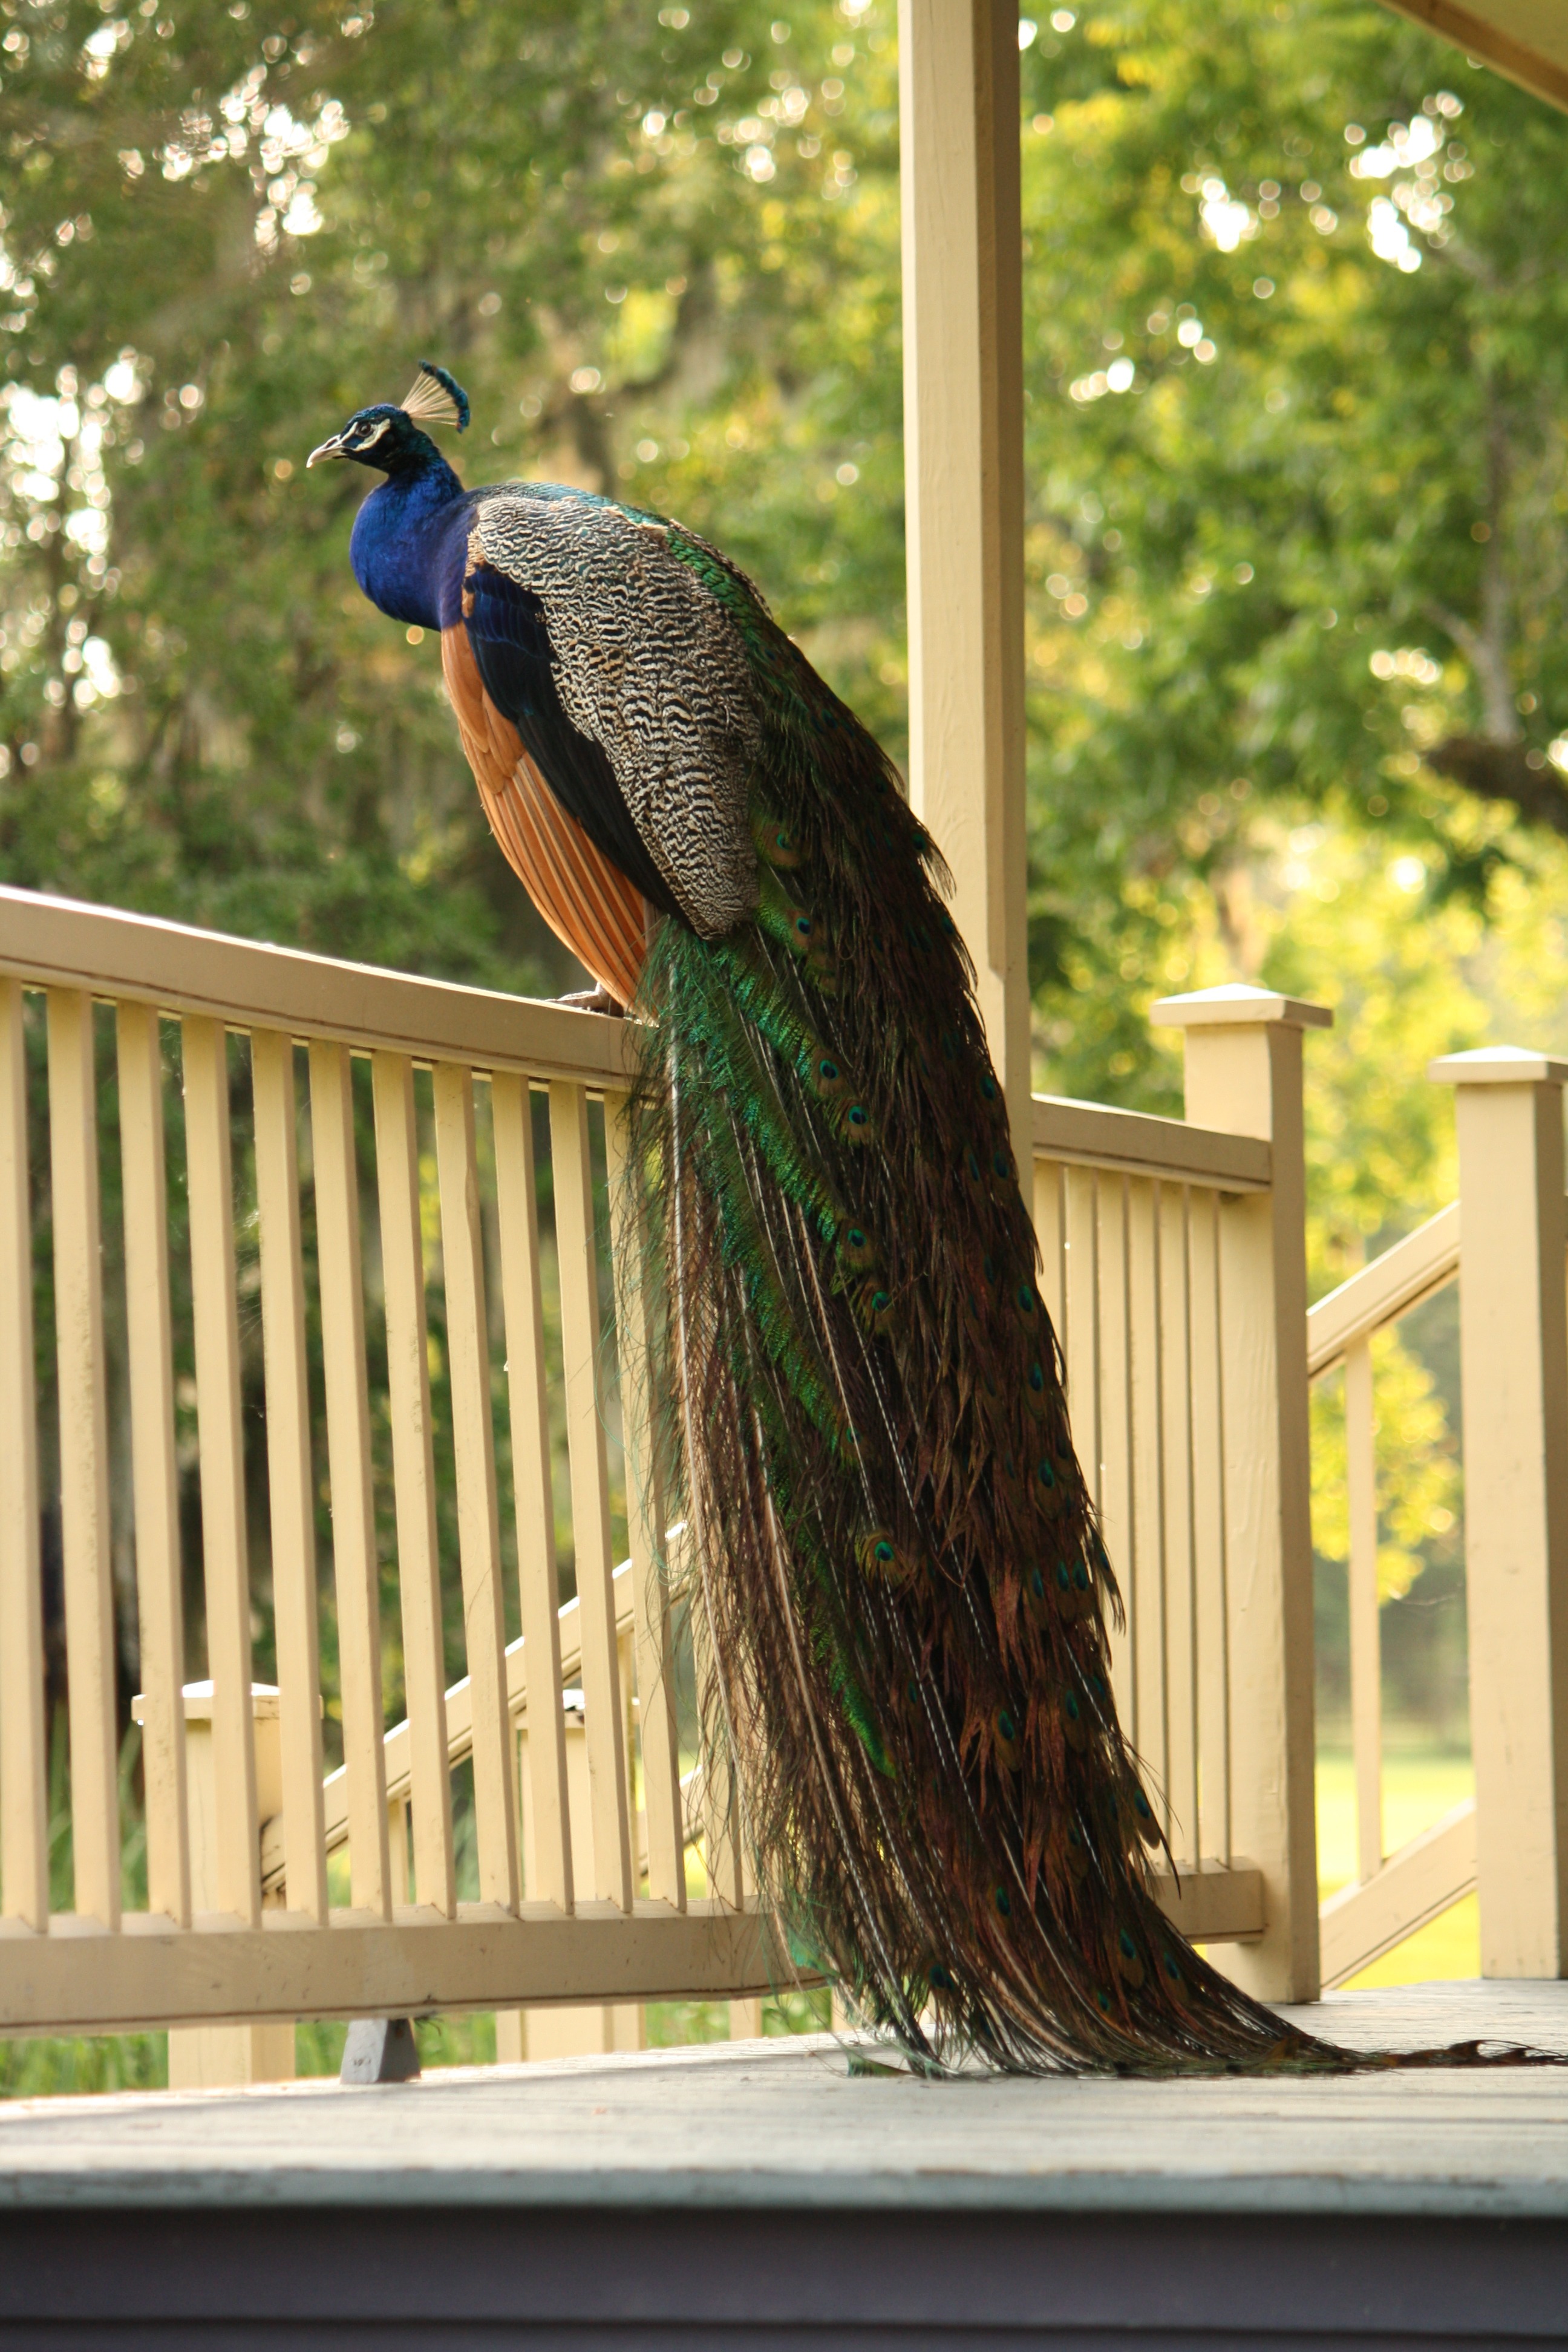
nature, bird, animal, porch, zoo, green, colorful, garden, fauna, peacock, plumage, birds, feathers, beautiful, elegant